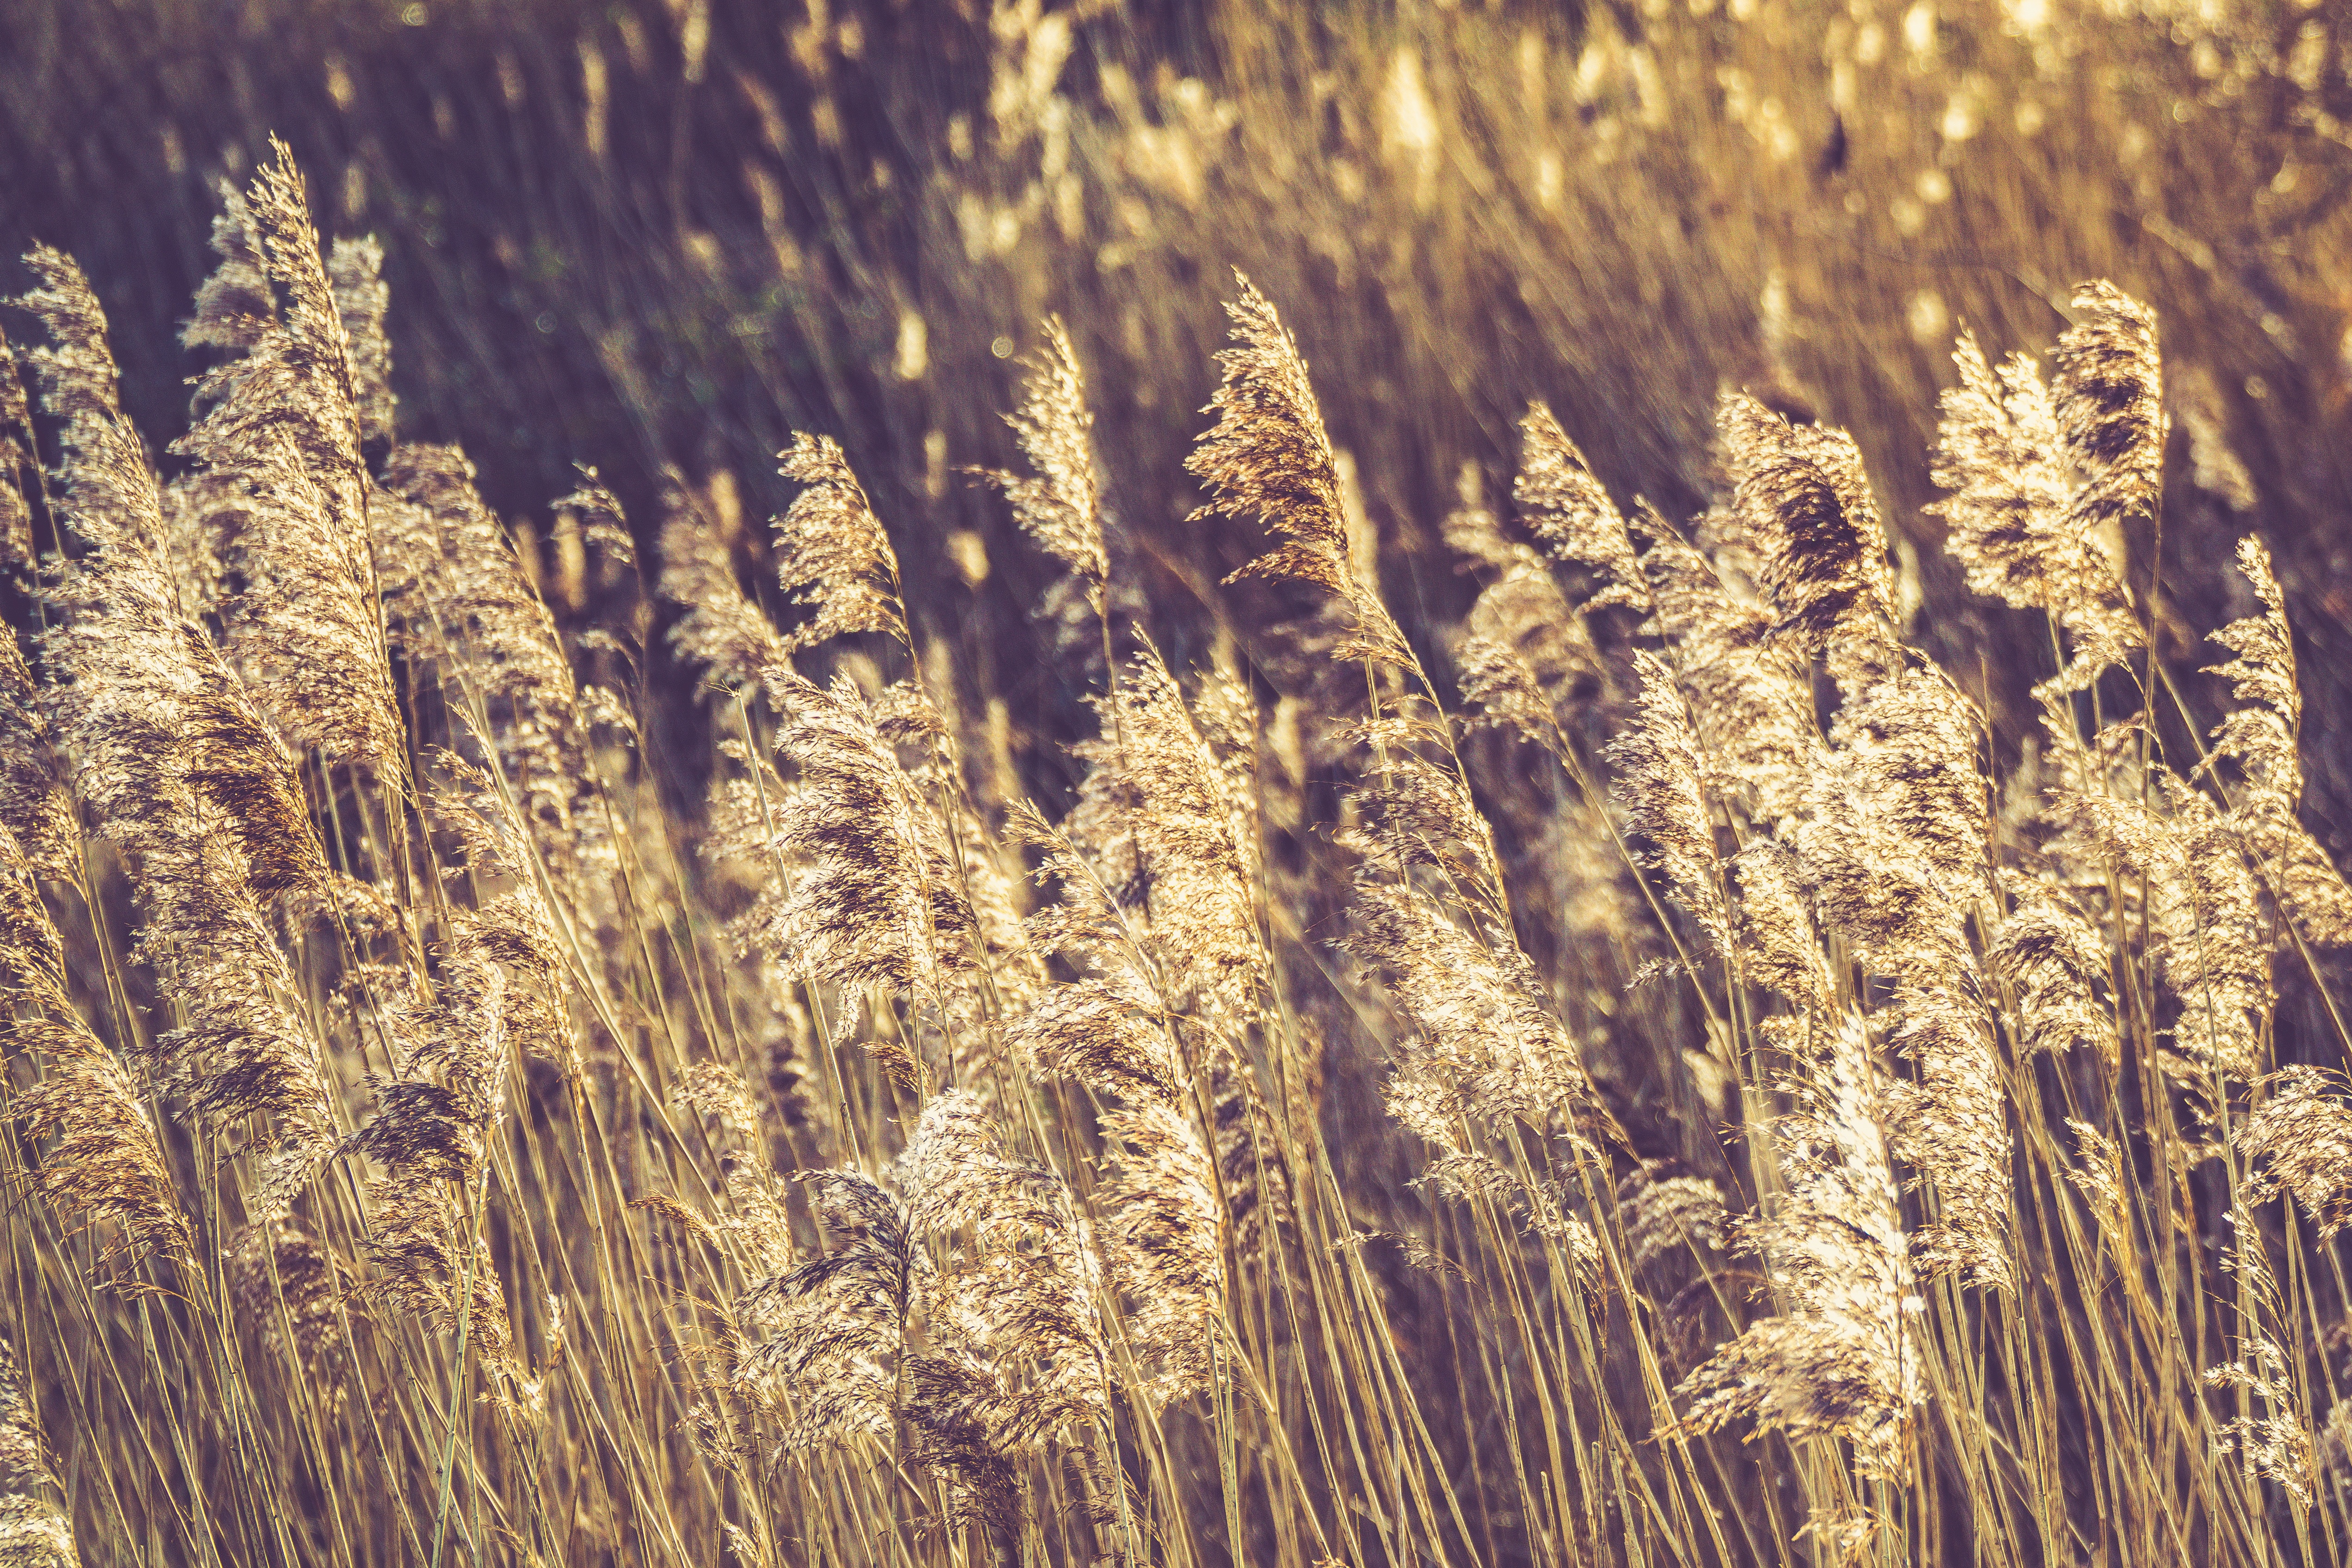
grass, plant, field, wheat, prairie, flower, food, crop, soil, agriculture, cereal, rye, flowering plant, commodity, grass family, plant stem, land plant, phragmites, food grain